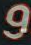
Number: 9